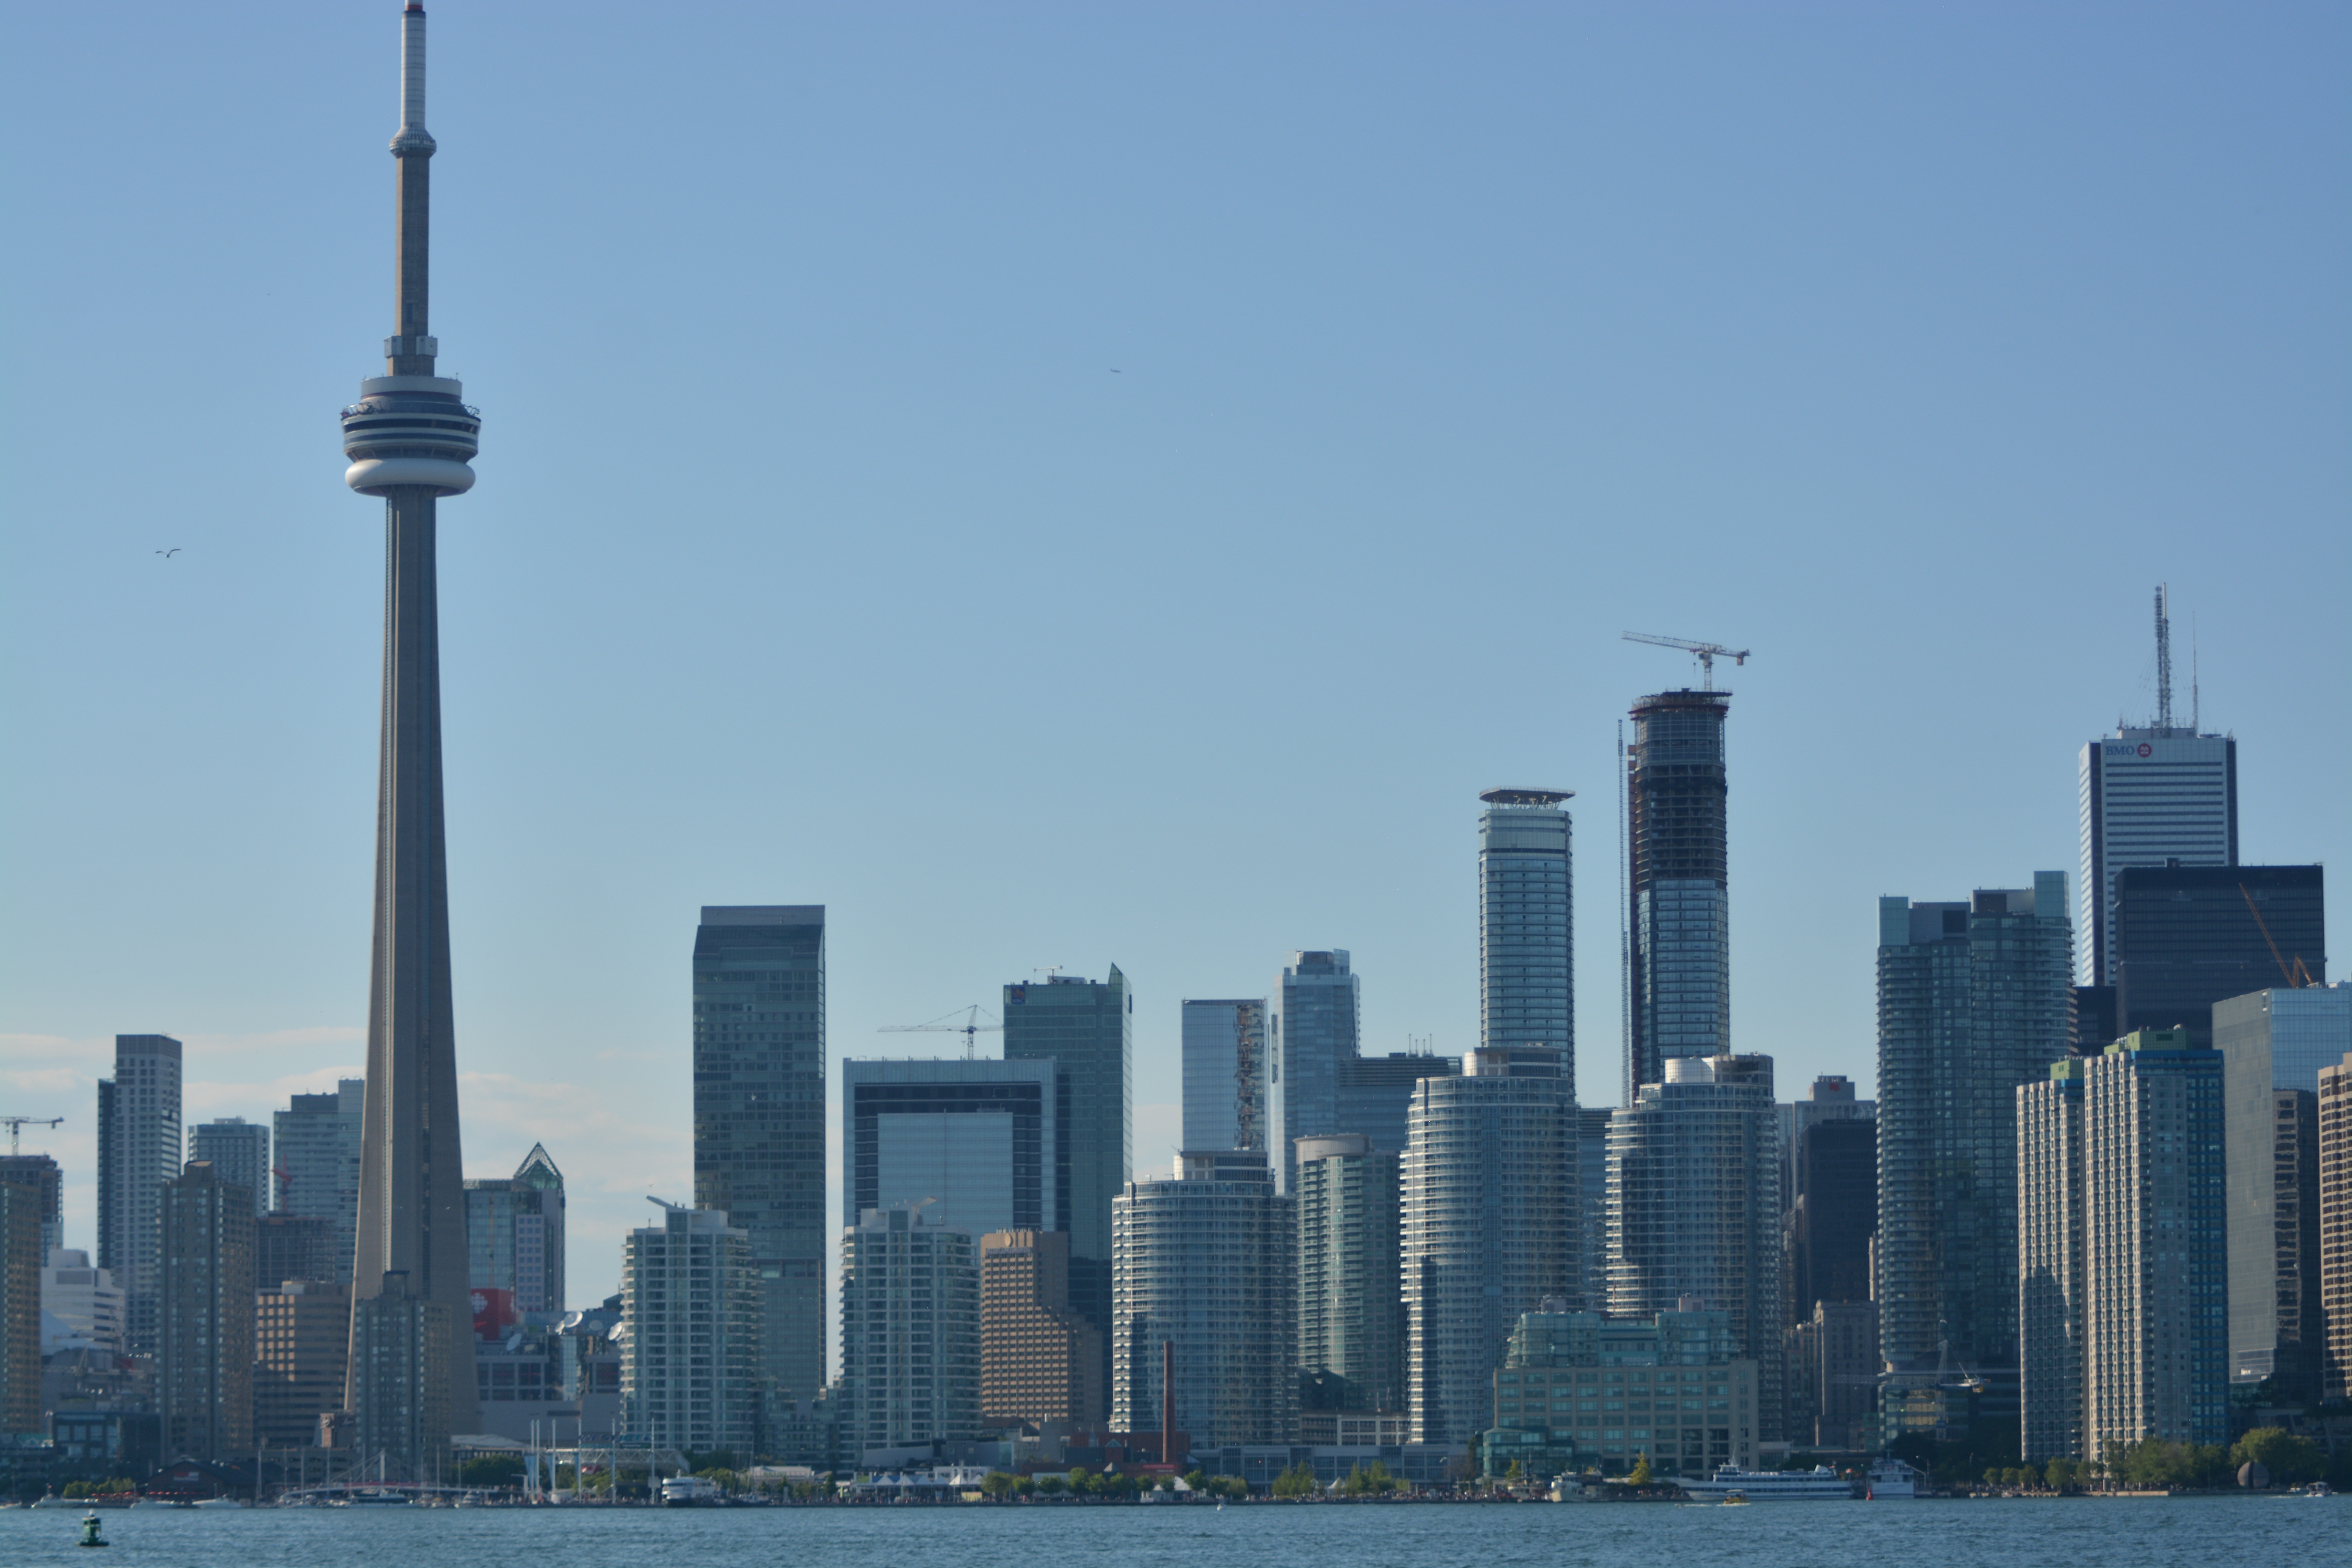
horizon, skyline, city, skyscraper, urban, cityscape, downtown, tower, landmark, tower block, buildings, canada, canadian, ontario, toronto, metropolis, urban area, toronto skyline, geographical feature, human settlement, metropolitan area